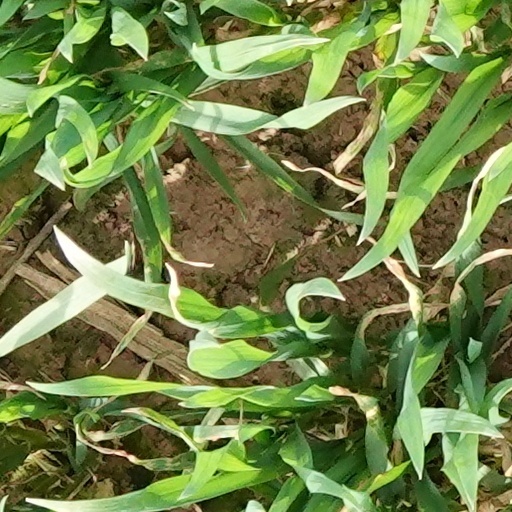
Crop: wheat